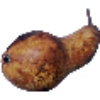
Label: Pear Abate 1